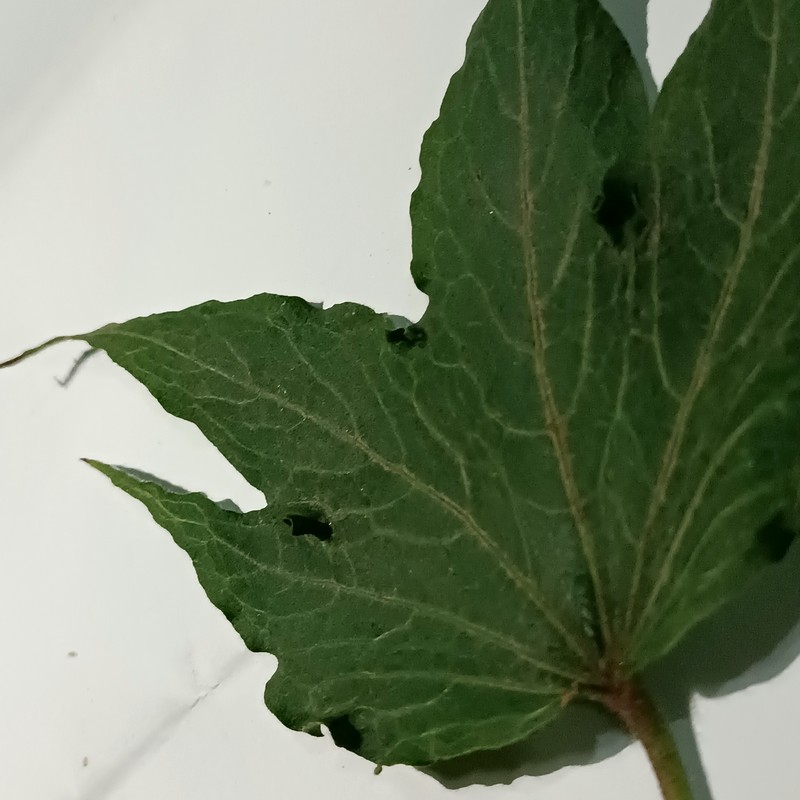
Label: Herbicide Growth Damage